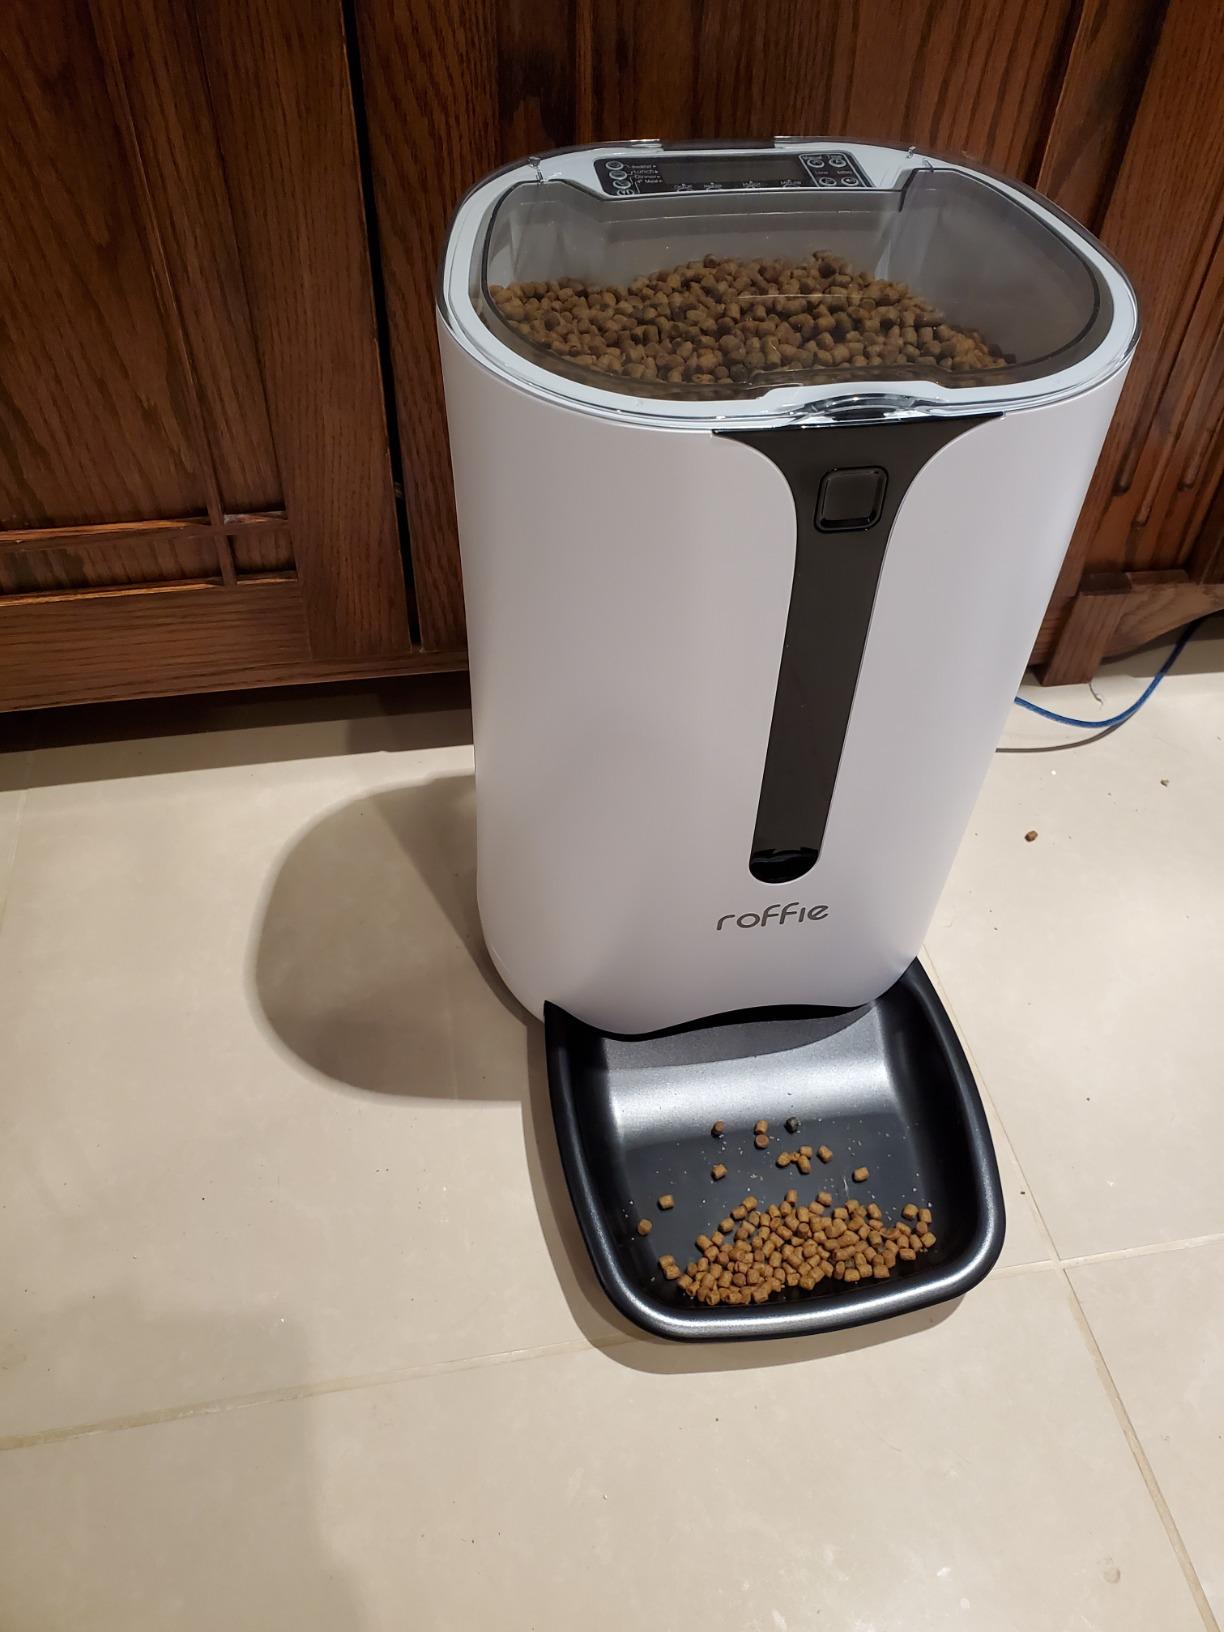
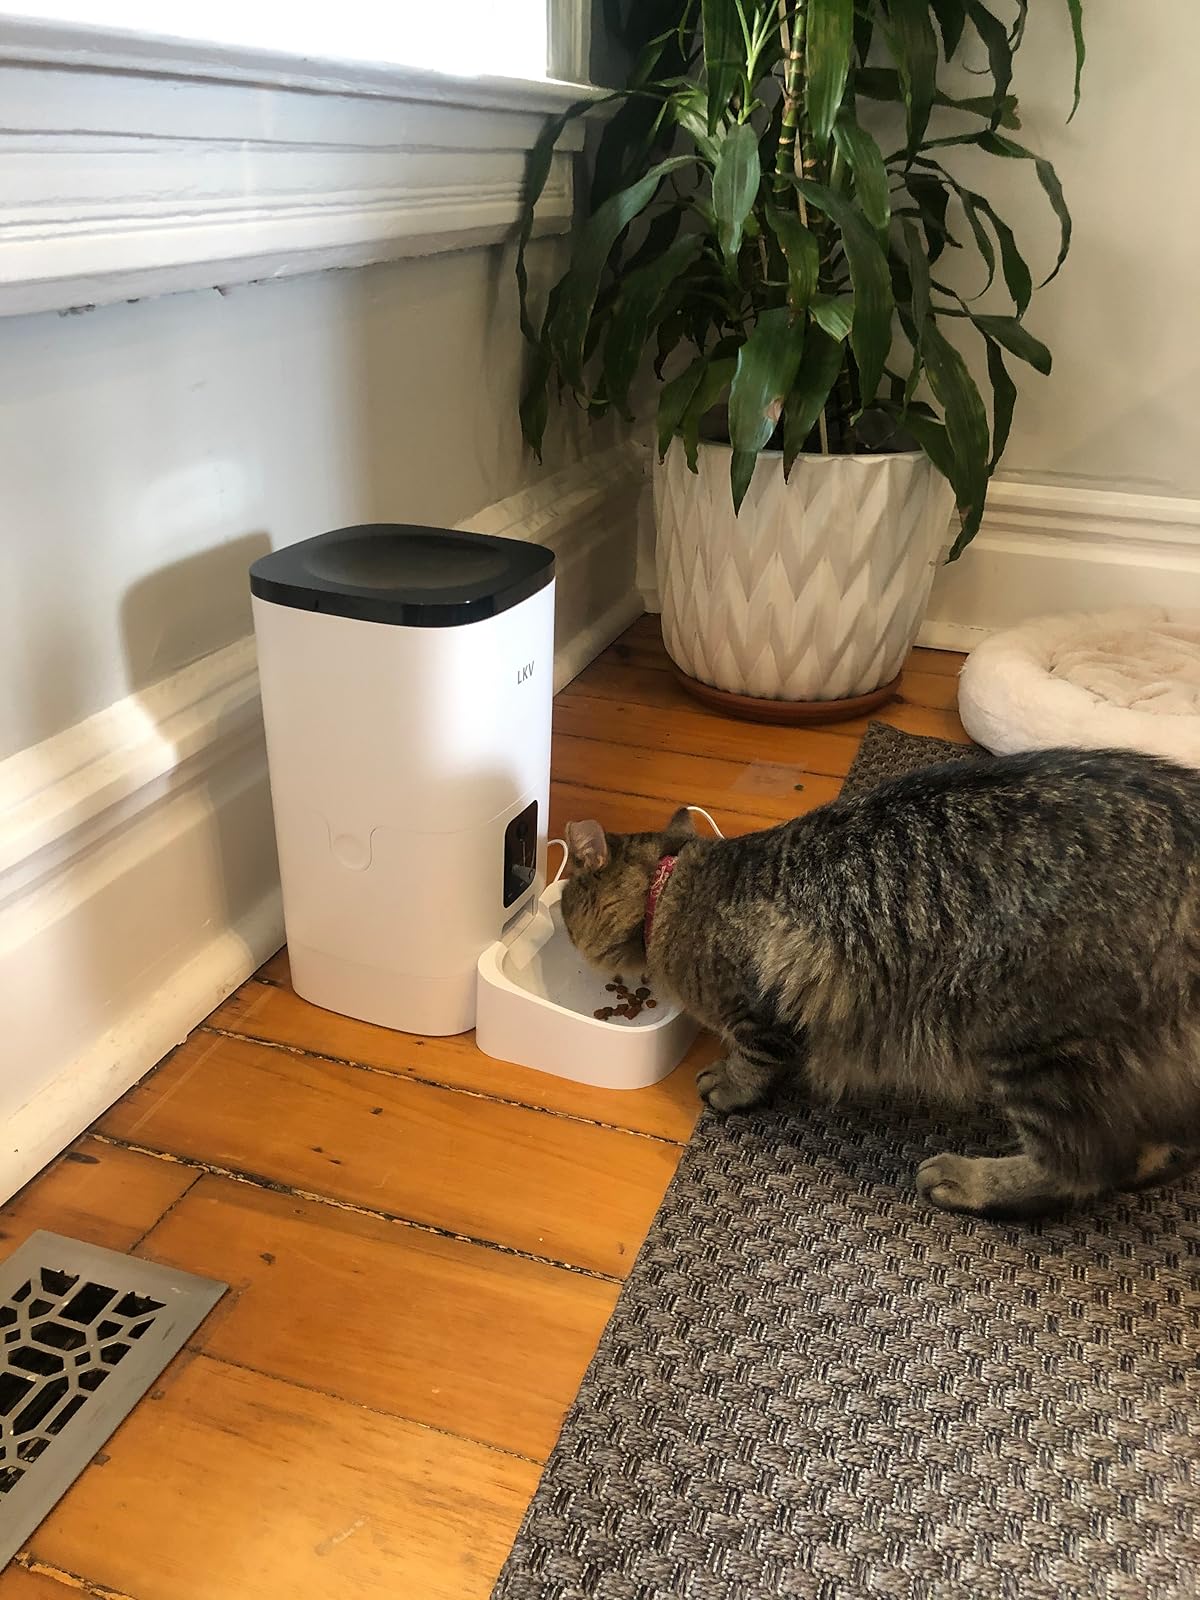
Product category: items_feeder
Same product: no